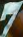
Number: 7